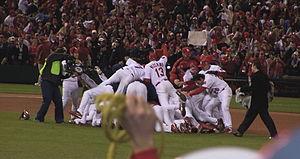
La Série mondiale 2006 est la 102ᵉ finale annuelle des Ligues majeures de baseball opposant les champions de la Ligue américaine et de la Ligue nationale.
La Ligue majeure de baseball 2006 est la 106ᵉ saison depuis le rapprochement entre la Ligue américaine et la Ligue nationale et la 131ᵉ saison de ligue majeure. Le coup d'envoi de la saison est effectué le 2 avril 2006 avec un match d'ouverture mettant aux prises le champion sortant, les White Sox de Chicago, aux Indians de Cleveland.